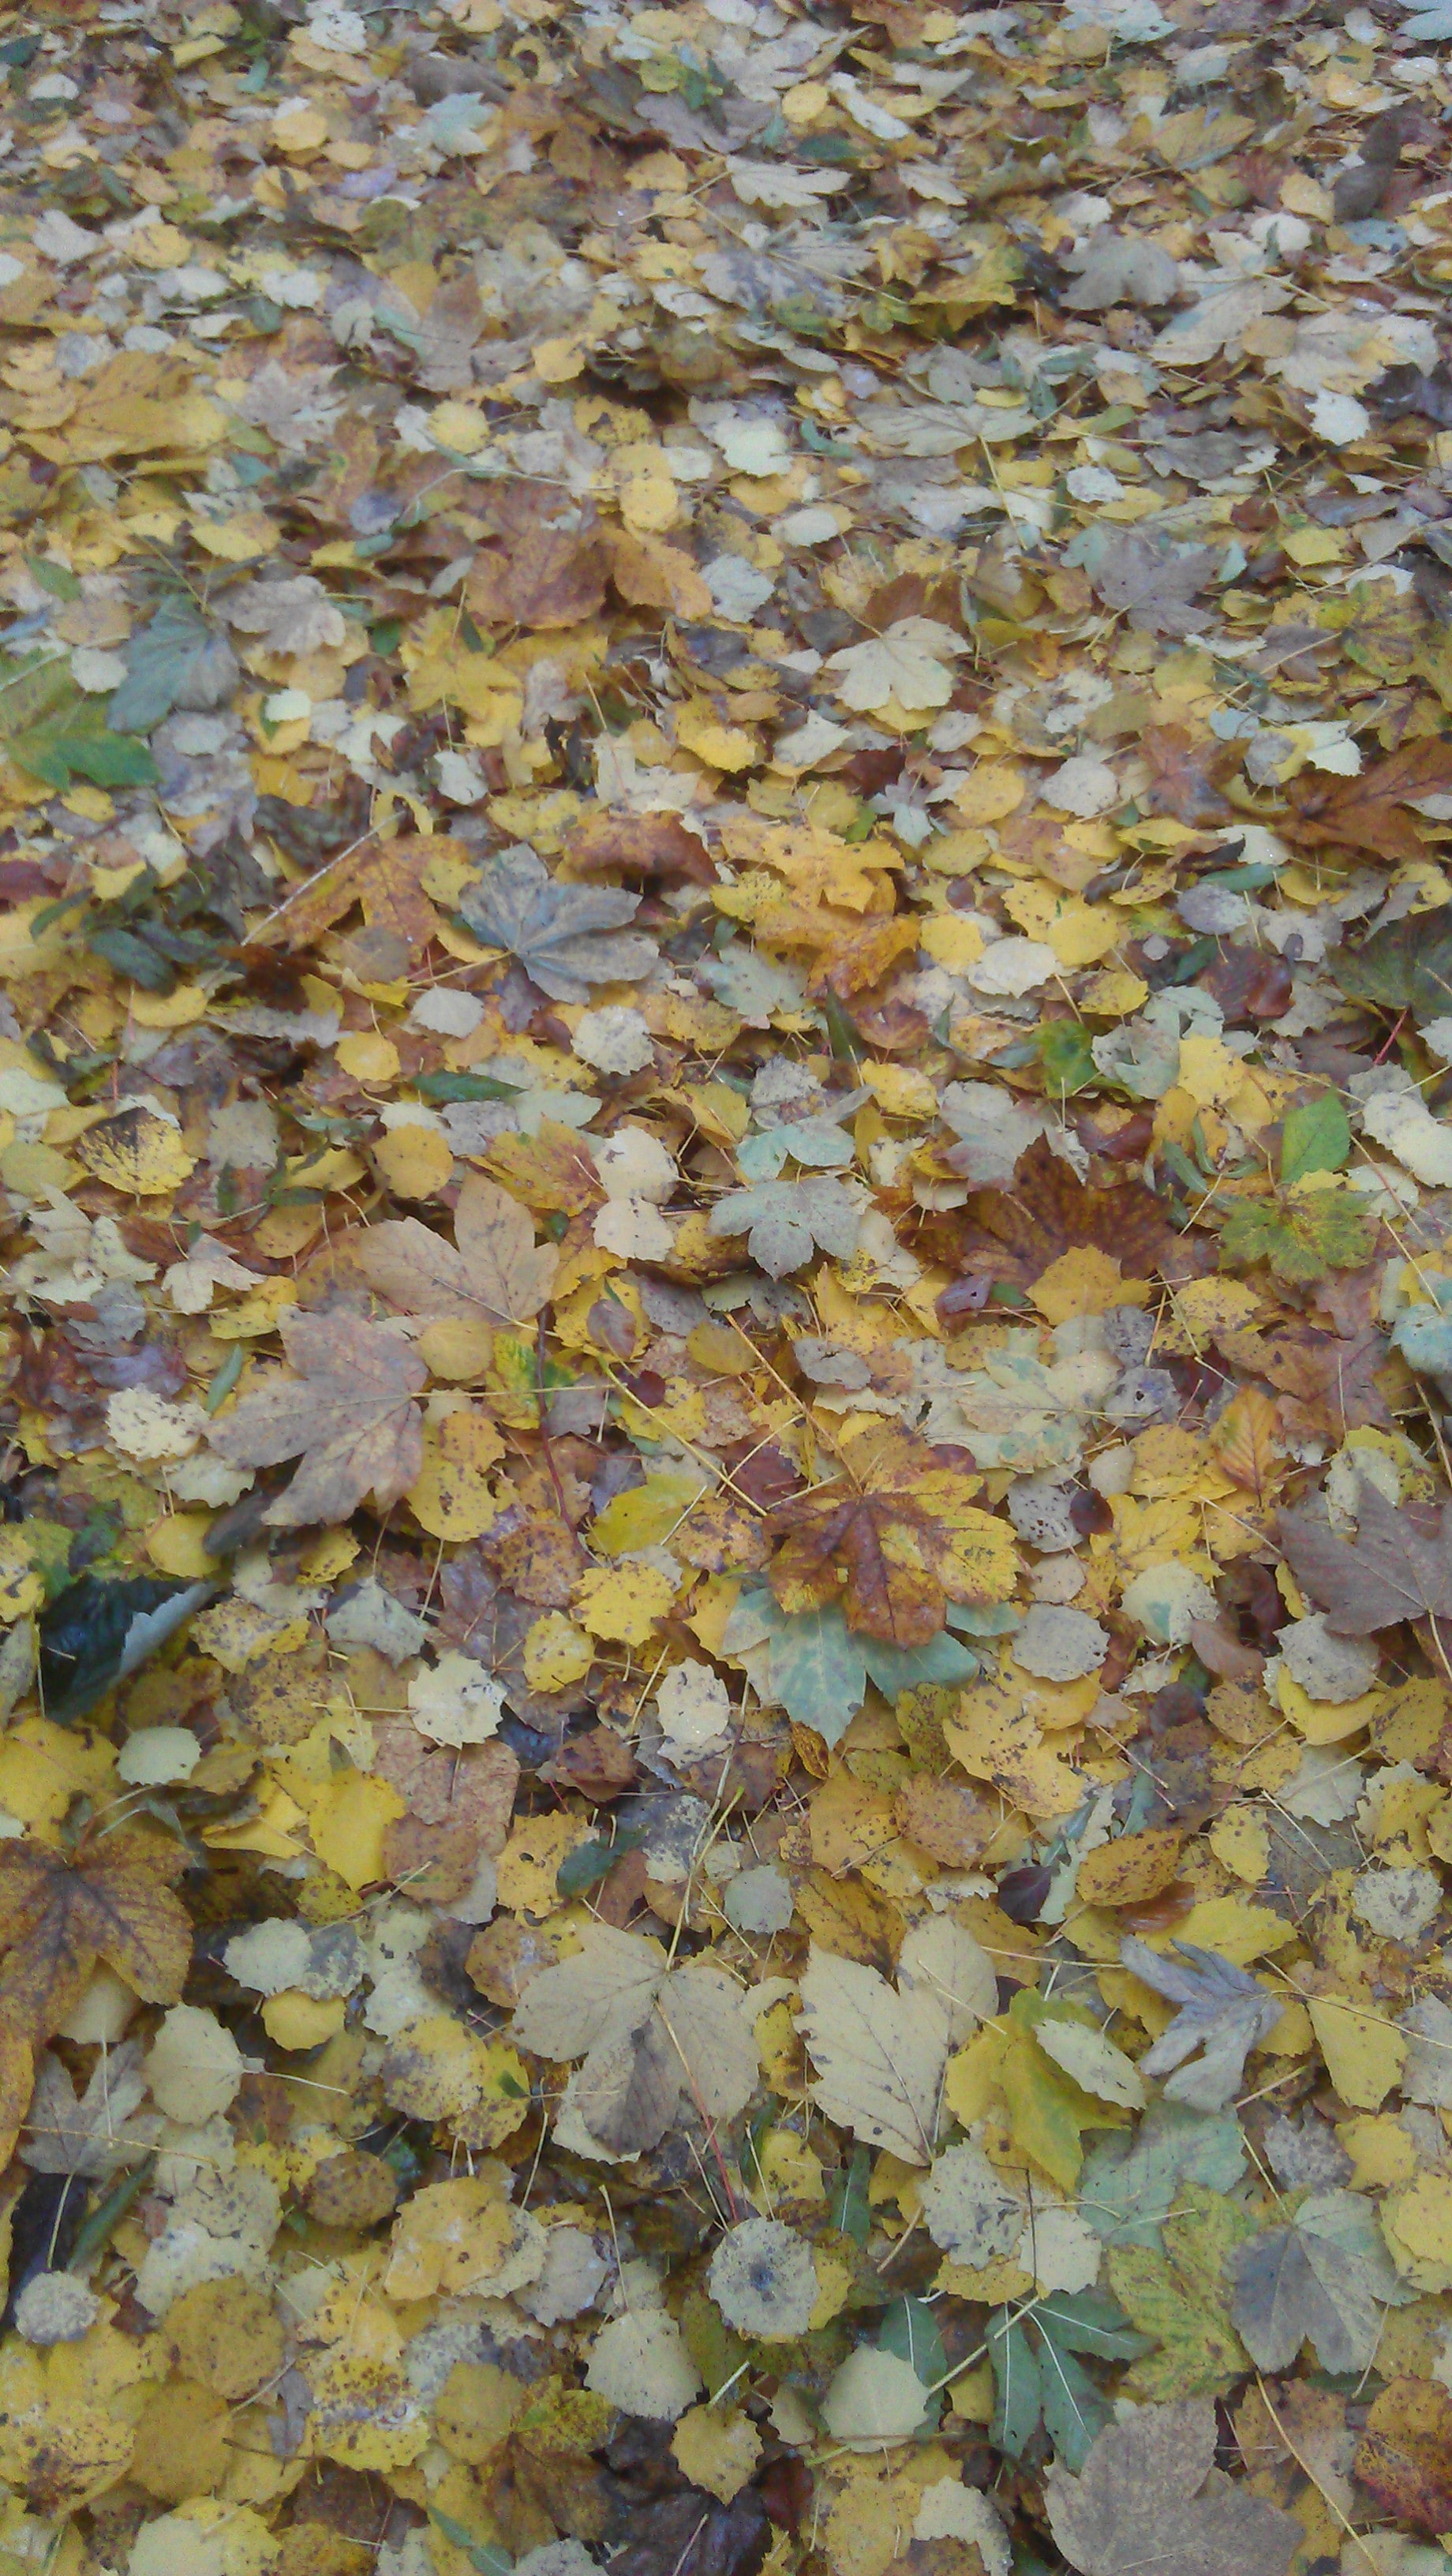
leaves, autumn, road surface, groundcover, Tints and shades, deciduous, plant, grass, asphalt, tree, flooring, soil, flowering plant, wood, cobblestone, pattern, annual plant, rock, trunk, mixture, shadow, landscape, twig, sidewalk